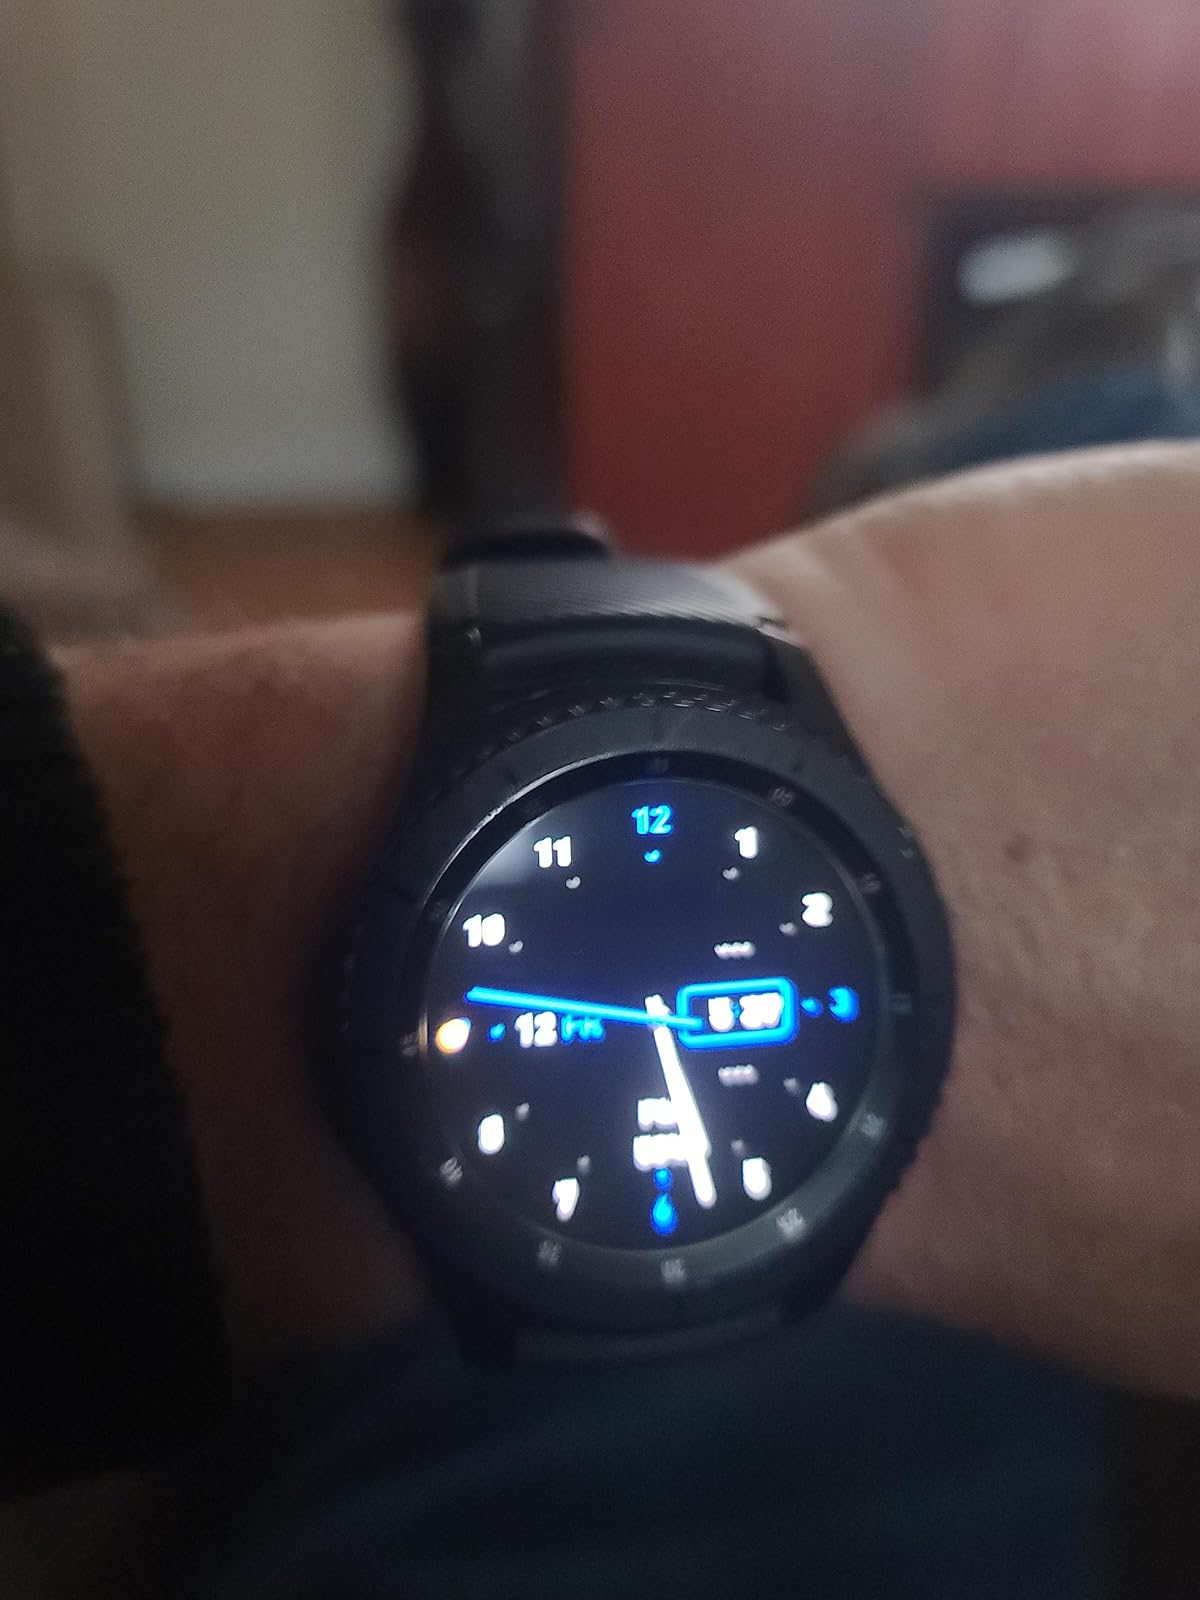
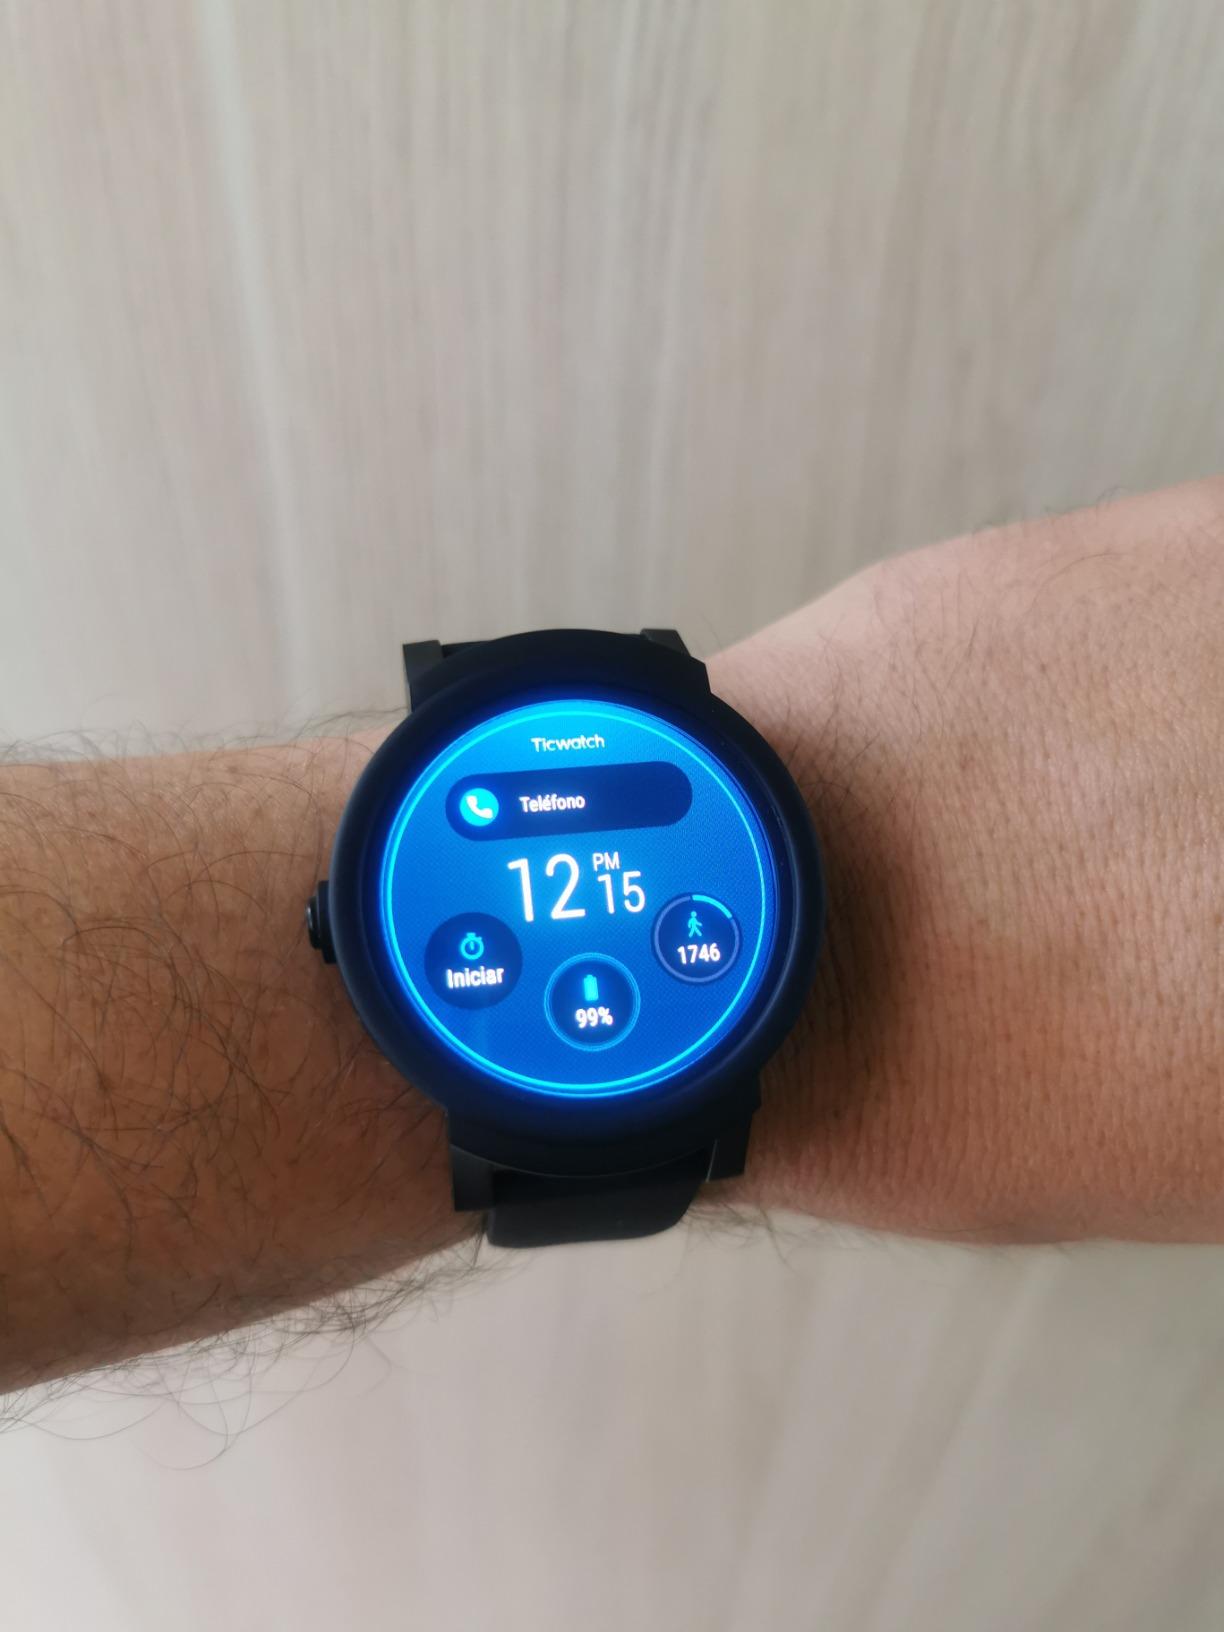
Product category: smartwatch
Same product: no